Eight Immortals

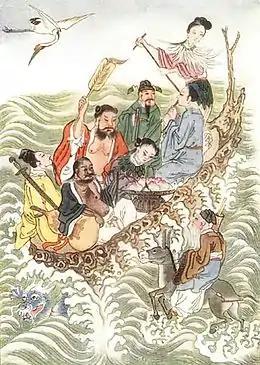
The Eight Immortals crossing the sea, from "Myths and Legends of China". Clockwise in the boat starting from the stern: He Xian'gu, Han Xiang Zi, Lan Caihe, Li Tieguai, Lü Dongbin, Zhongli Quan, Cao Guojiu and outside the boat is Zhang Guo Lao.

The Immortals are the subject of many artistic creations, such as paintings and sculptures. Examples of writings about them include: